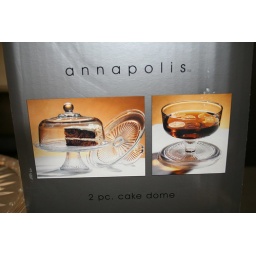
New in box Anchor Hocking Annapolis Cake Set Can be a punch bowl too!  $20